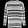
Label: Pullover